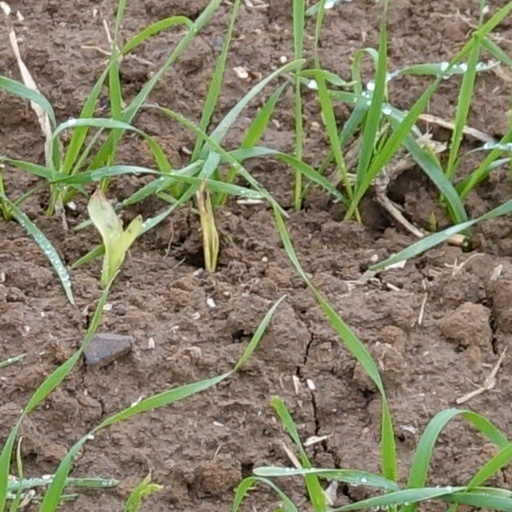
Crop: wheat